Ringo, Oklahoma

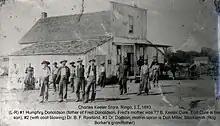
Charles Keeler Store in Ringo.

In 1921, the school board voted to end the meetings in their schoolhouse. The Church moved one mile south to a hay barn owned by John and Martha Street. According to the current administrator the Church members eventually moved the school house, using buckboards, to the Street property.